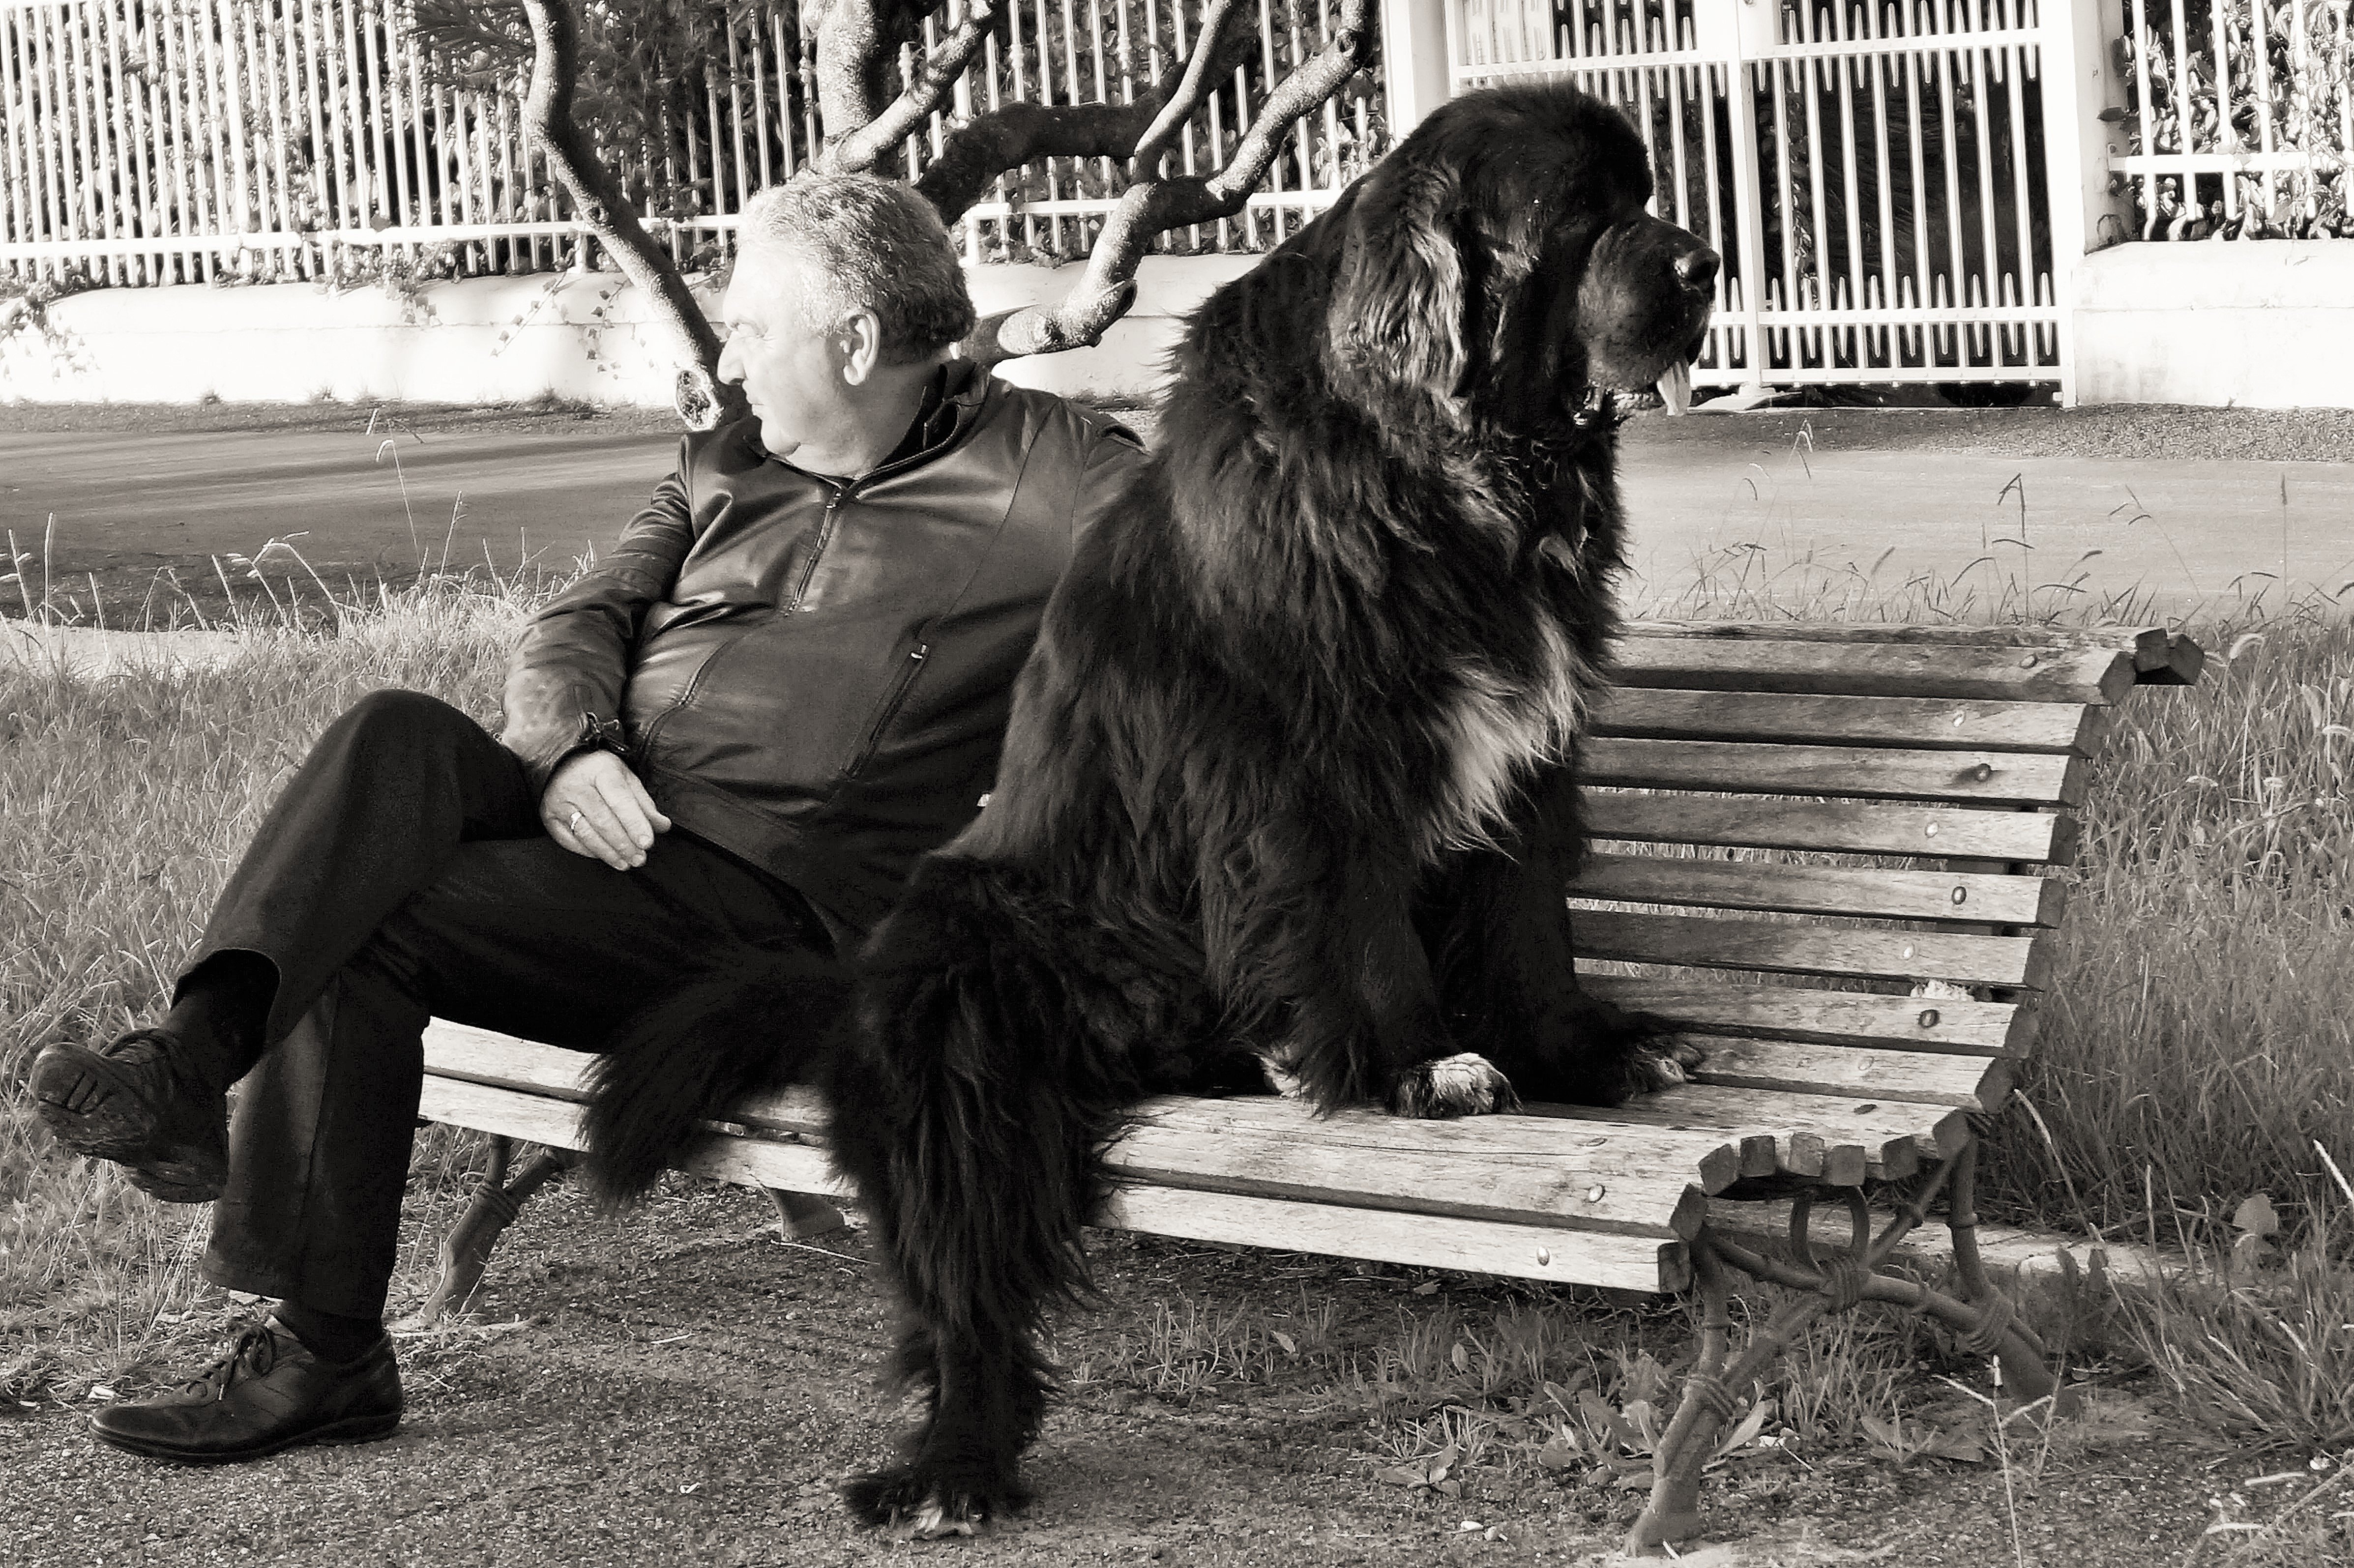
black and white, white, bench, dog, meeting, waiting, love, mammal, gray, freedom, friendship, black, monochrome, life, affection, newfoundland, nero, purity, soul, respect, company, union, dedication, master, constancy, loyalty, attachment, marina di massa, presence, monochrome photography, tenacity, all the time, dog like mammal, qualities dog man's best friend, with you, assiduity, deference